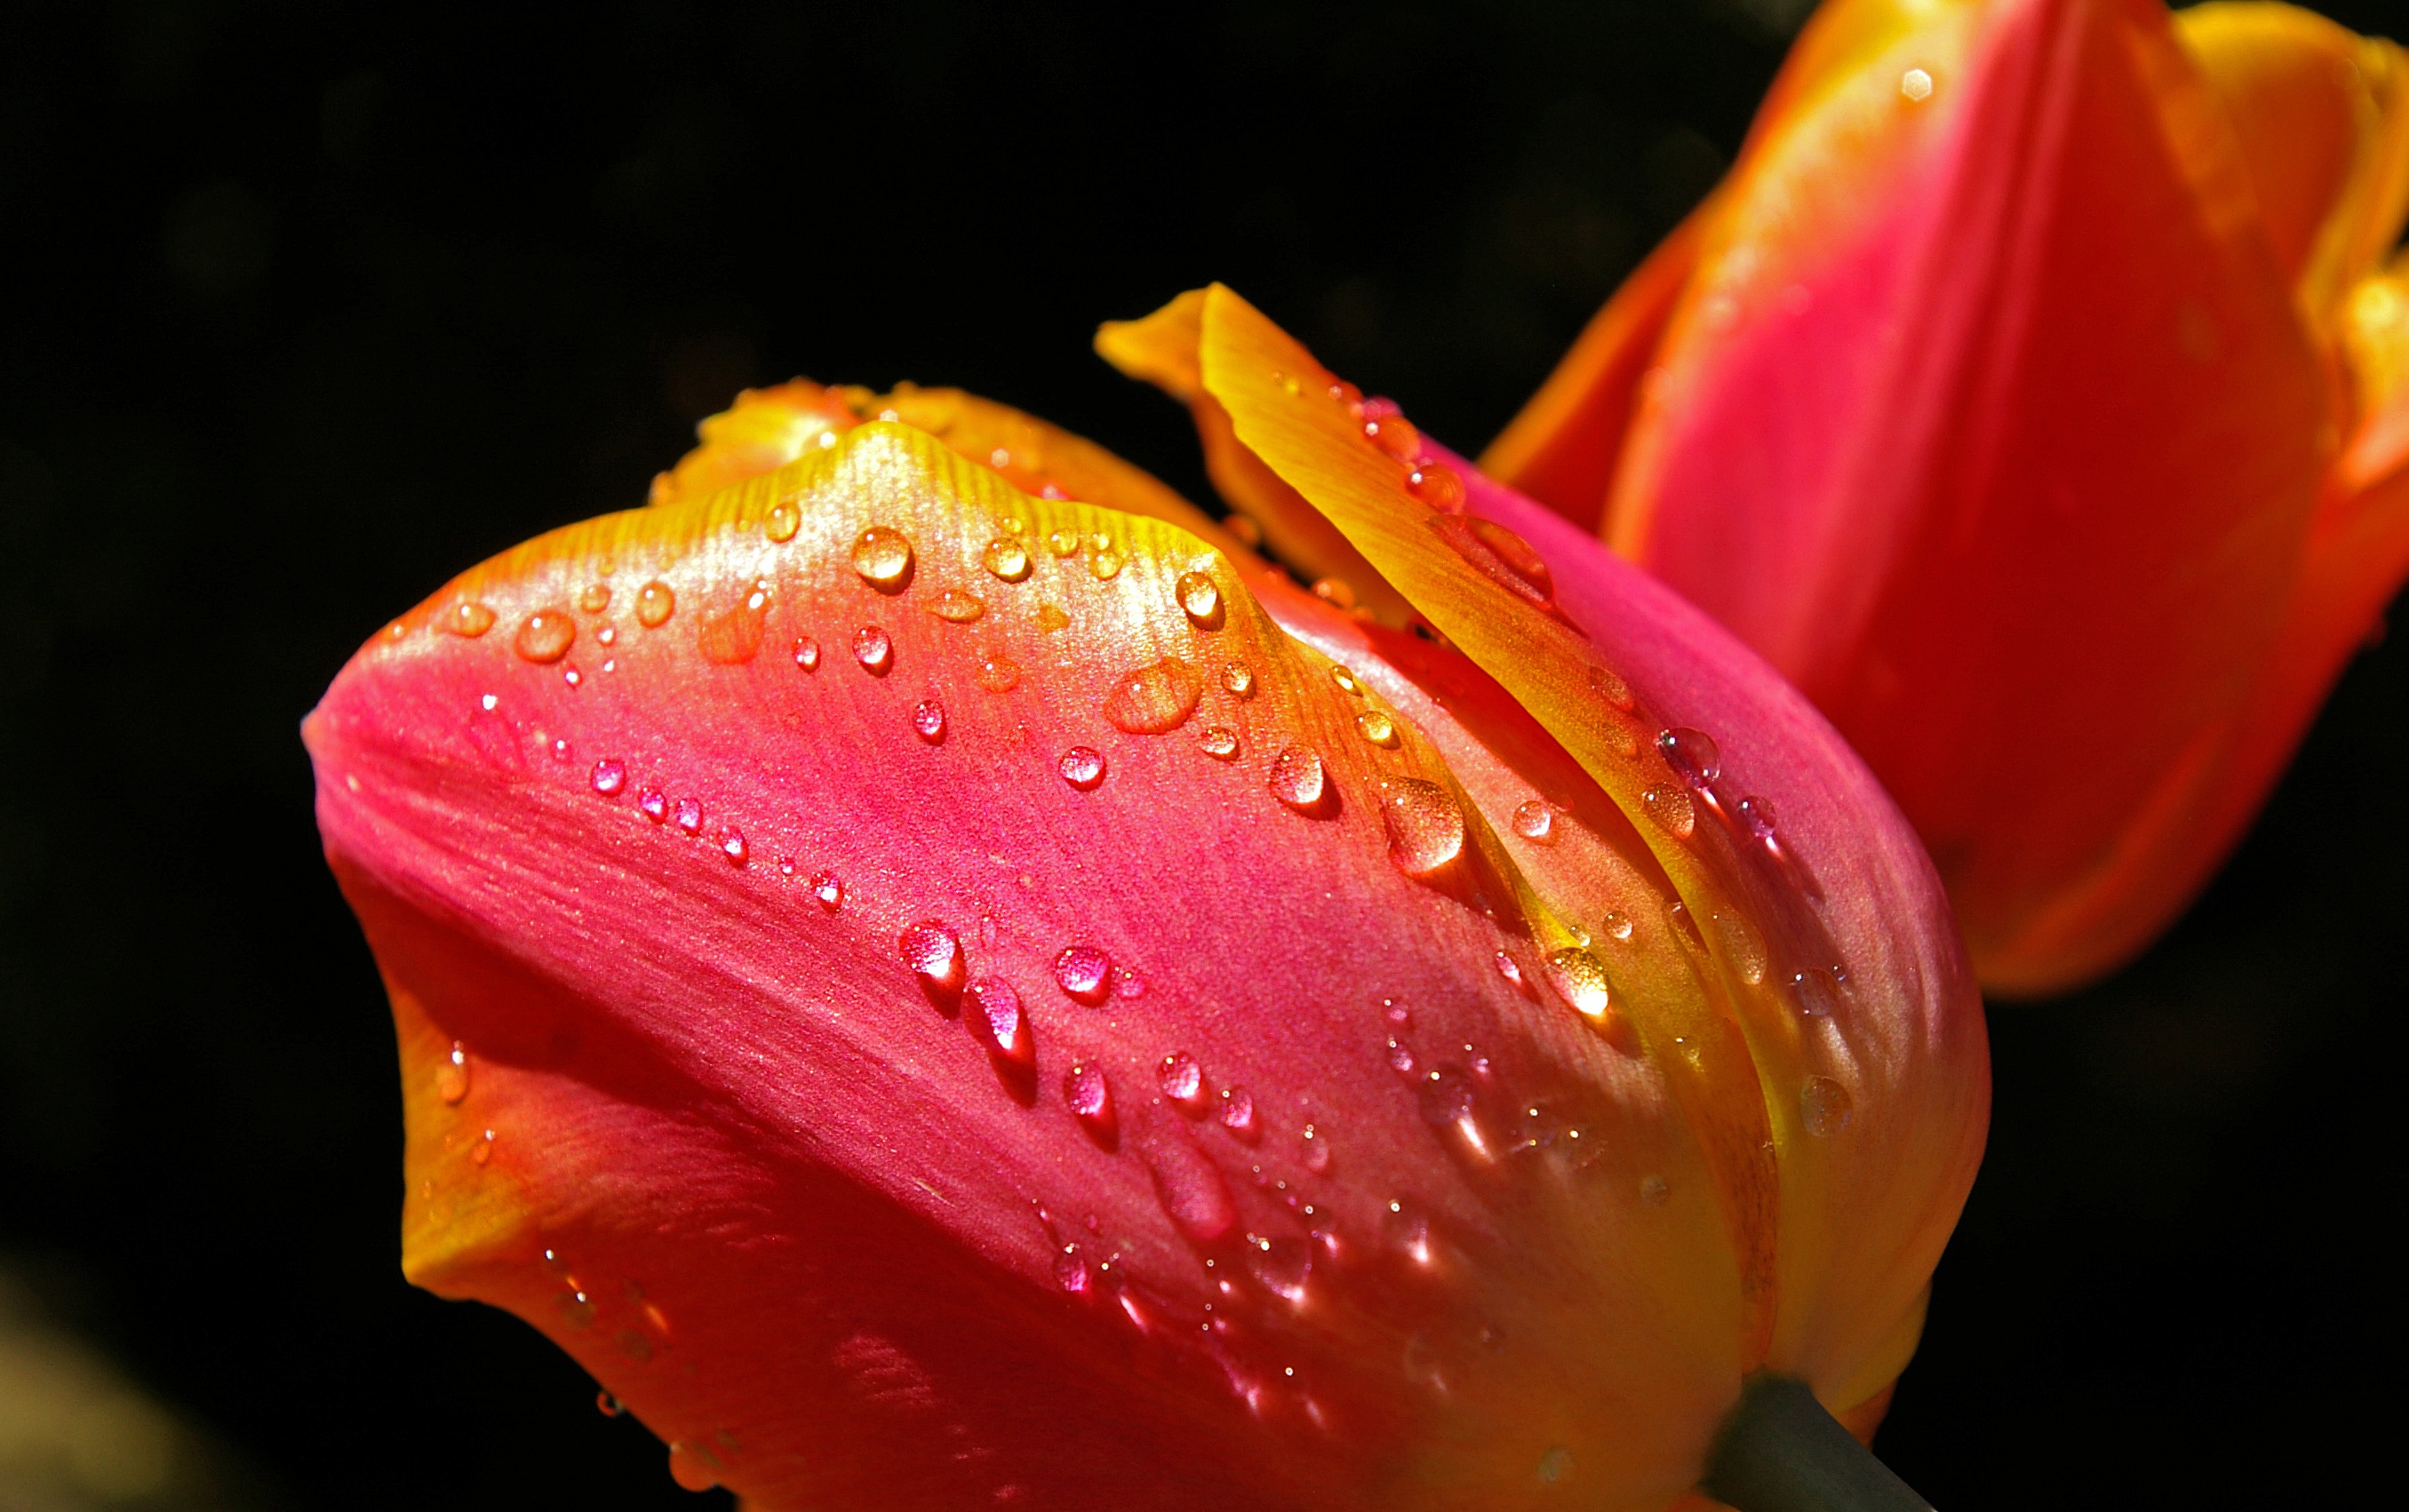
nature, blossom, plant, photography, flower, petal, bloom, raindrop, tulip, rose, decoration, spring, red, color, colorful, yellow, garden, close, flora, flowers, close up, petals, bright, beautiful, drop of water, spring flower, macro photography, blossomed, flowering plant, schnittblume, spring greetings, tulip field, orange tulip, yellow tumor, plant stem, land plant